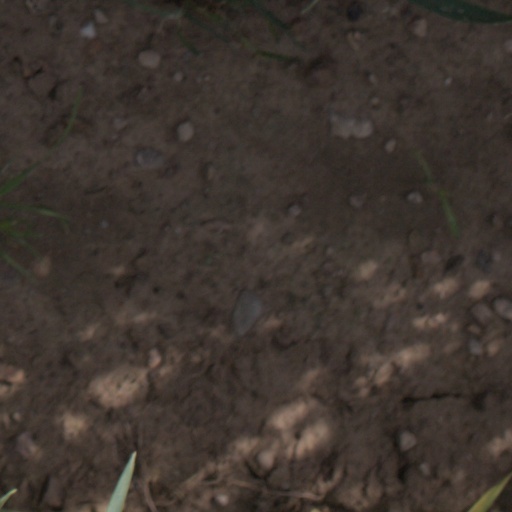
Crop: wheat